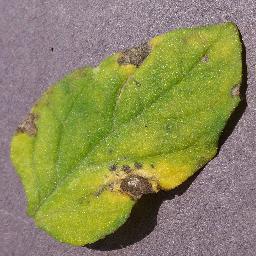
Label: Tomato___Septoria_leaf_spot